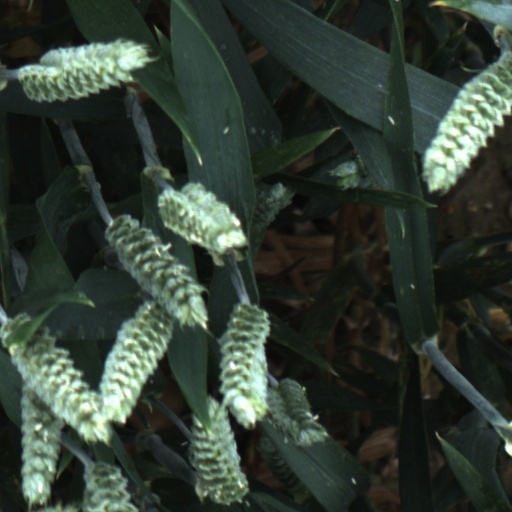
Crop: wheat